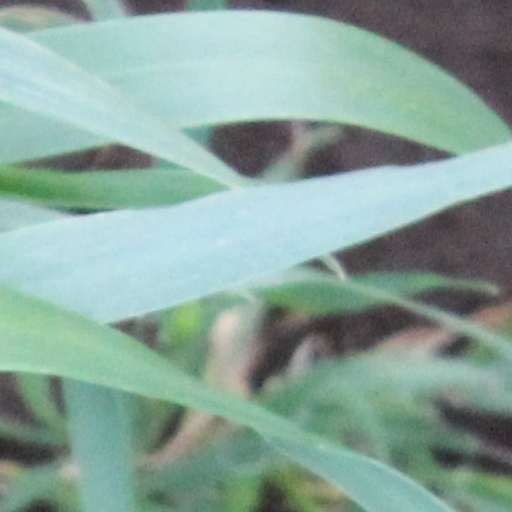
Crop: wheat